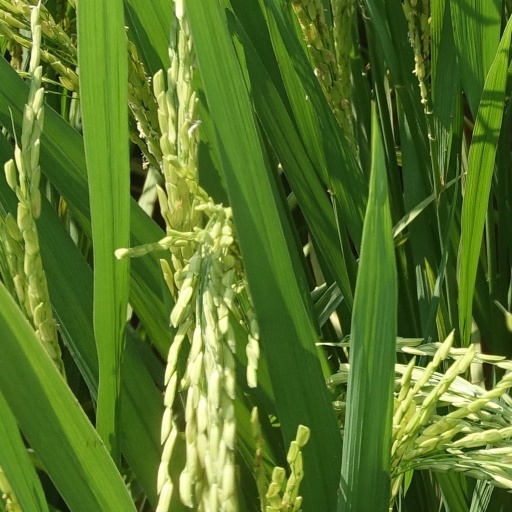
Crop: rice